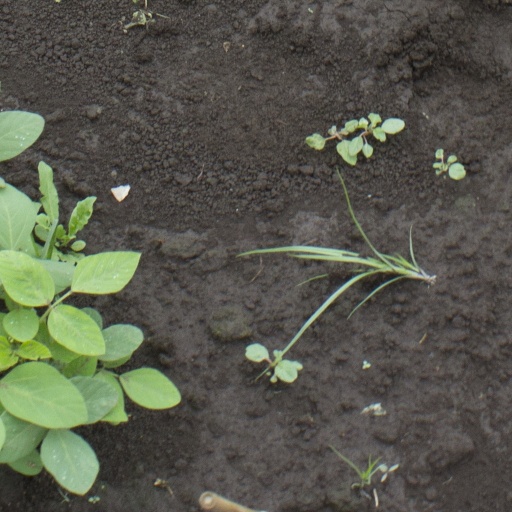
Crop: soybean